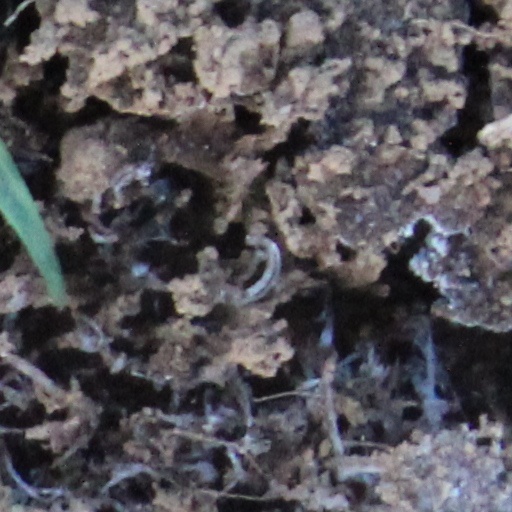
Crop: wheat